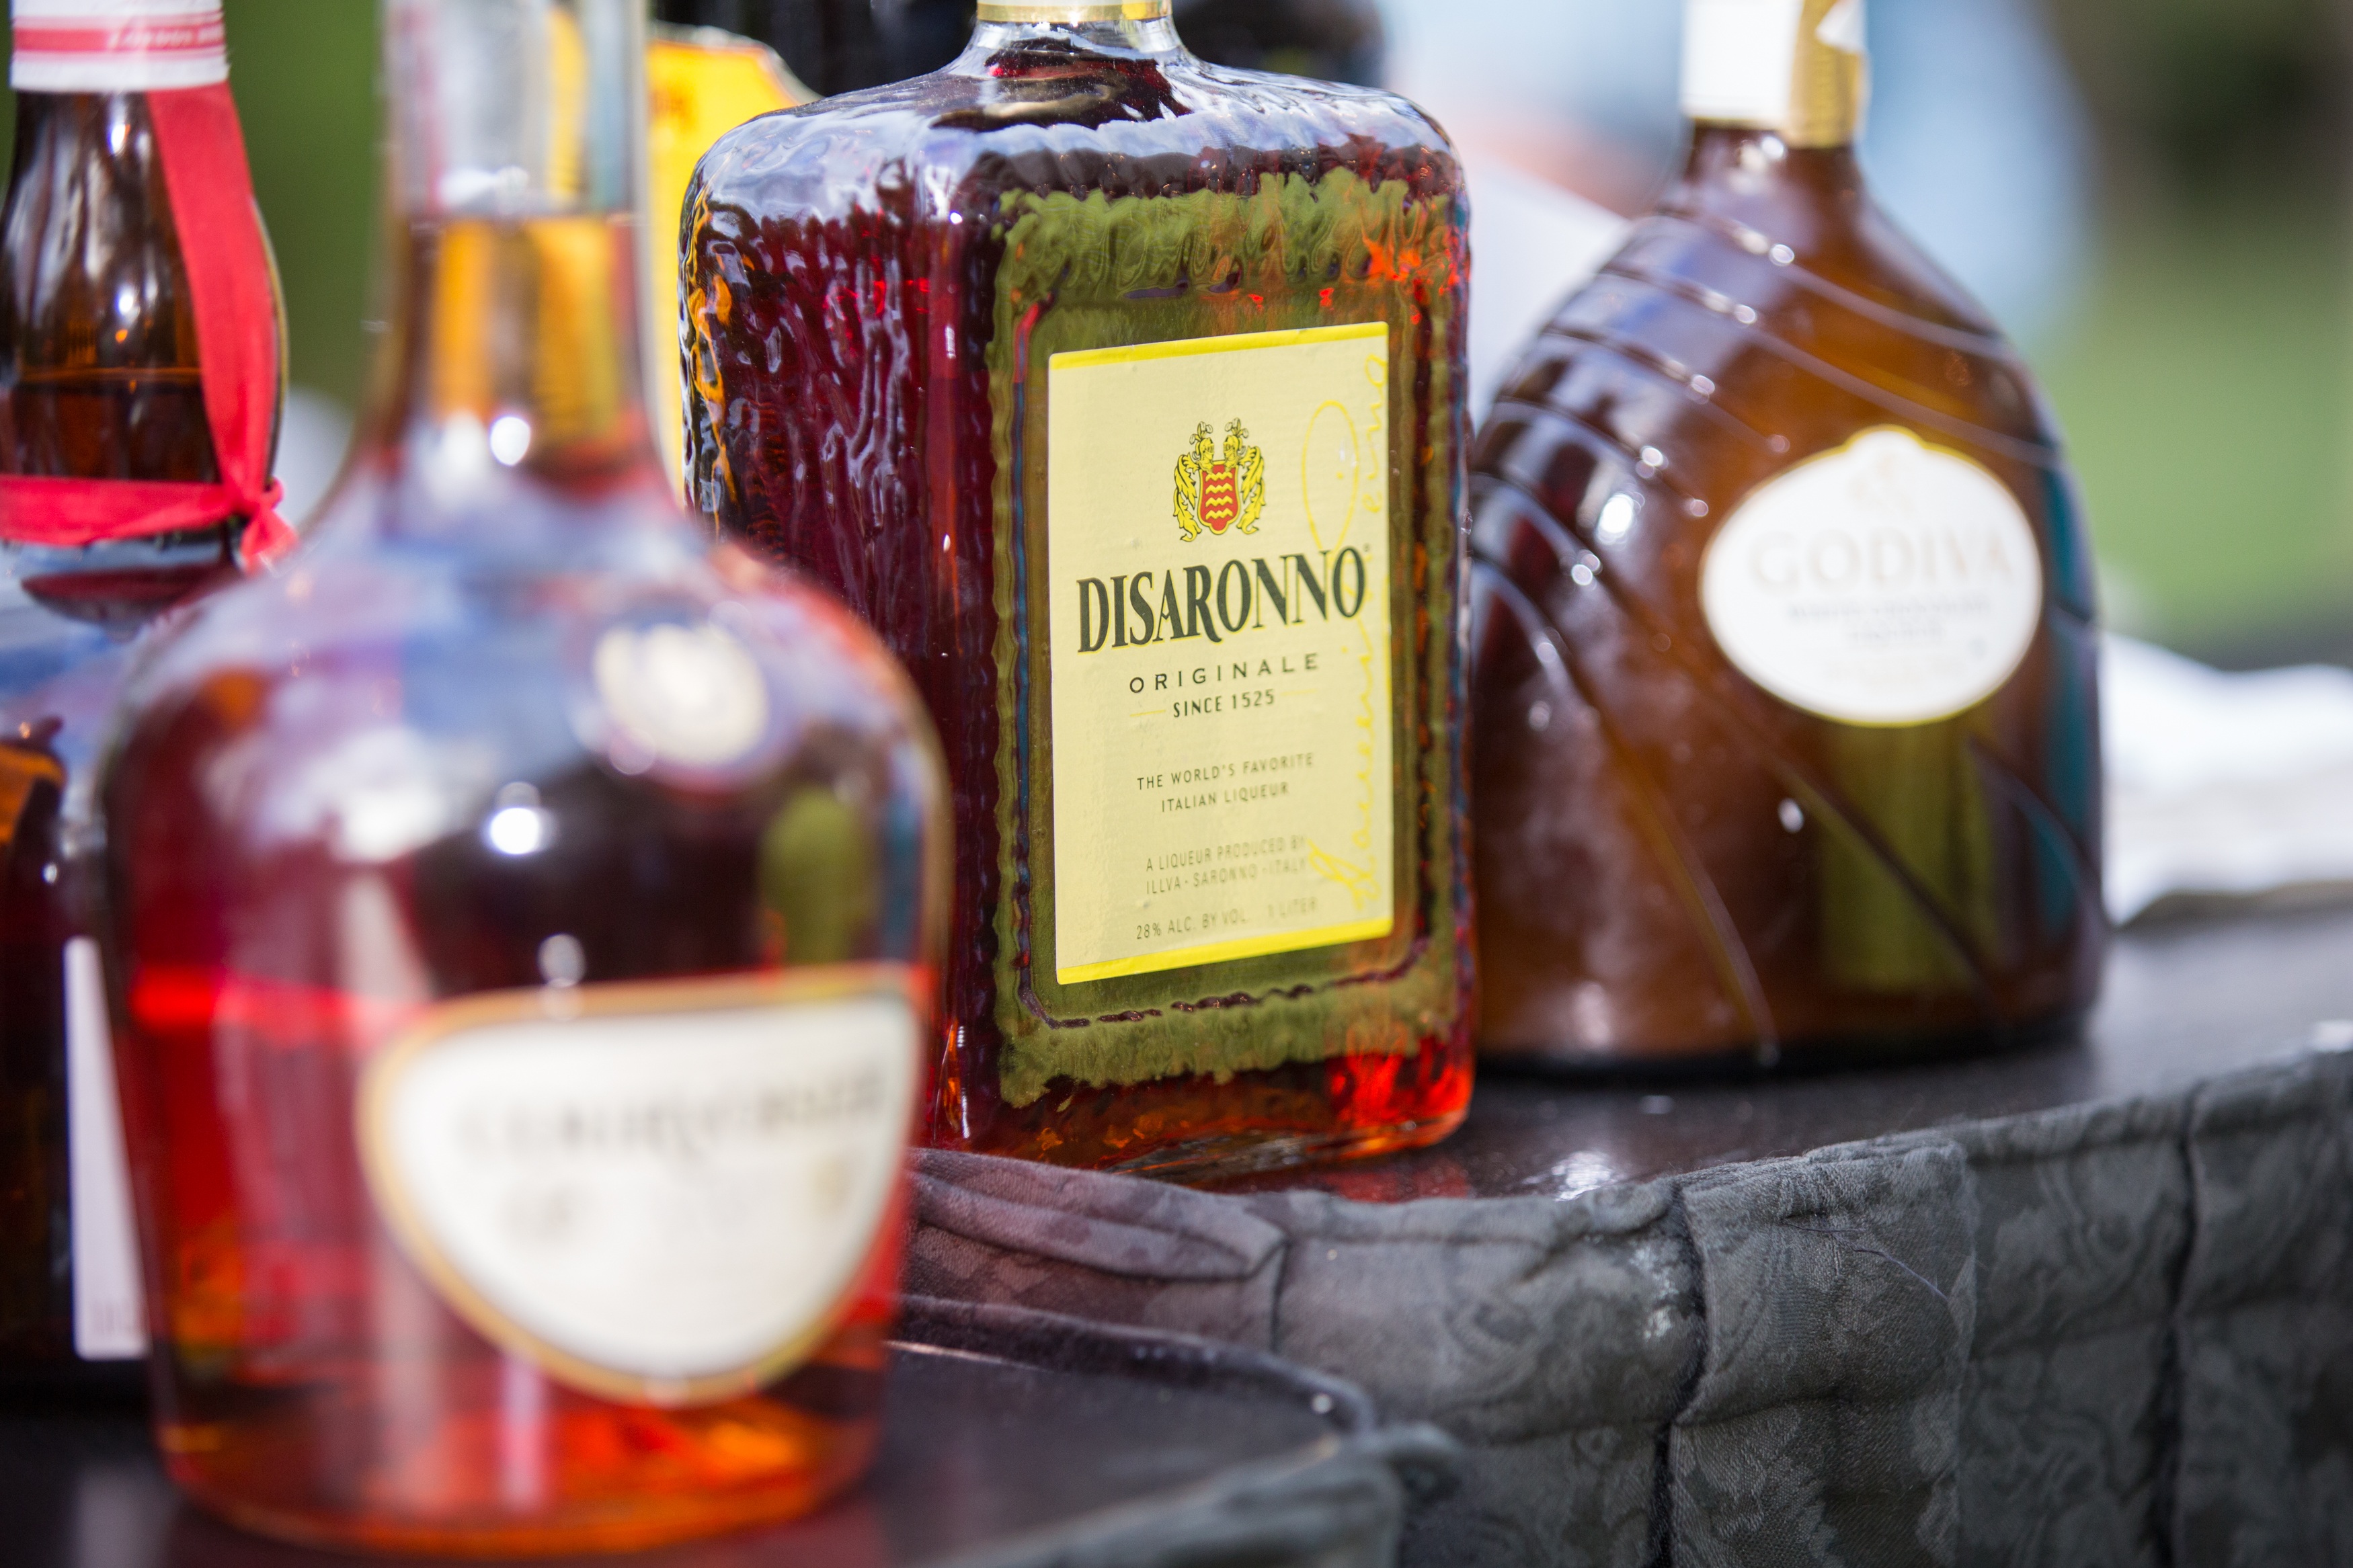
bar, beverage, drink, bottle, alcohol, cocktail, celebrate, whisky, liqueur, alcoholic beverage, distilled beverage, amaretto